Old Boots

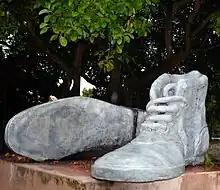
Replica of the statue in Cartagena Plaza in Coral Gables, Florida; it was a gift from the city of Cartagena to Coral Gables

Located in the Getsemaní neighborhood and overlooked by the Castillo San Felipe de Barajas, the statue is composed of two large bronze boots with laces, with one standing up straight and the other lying flat on the ground. They are located on cement and are surrounded by pruned bushes.